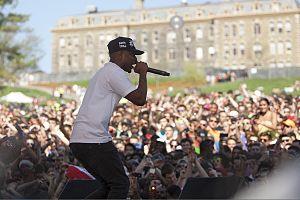
Slope Day à L'Université Cornell
L'université Cornell est une université privée américaine située principalement dans la petite ville d'Ithaca dans l’État de New York. Elle possède également un campus dans la ville de New York ainsi qu'un autre au Qatar.